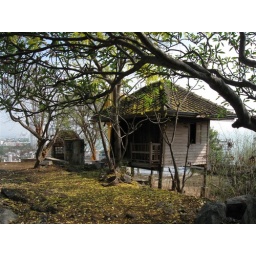
Great atmosphere on top. the ground looked amazing covered in a blanket of bright flowers from the blowing trees.